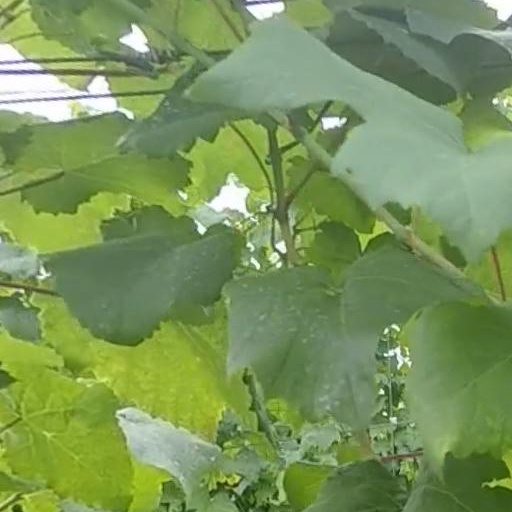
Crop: grape